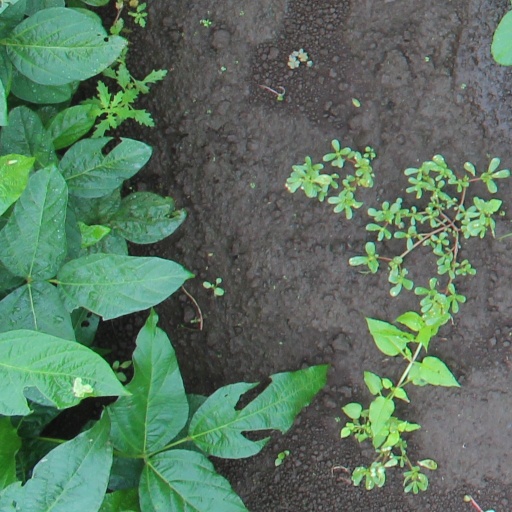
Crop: soybean